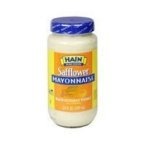
Item Name: Hain Mayonnaise, Safflower , 12-Ounce (Pack of 12) ( Value Bulk Multi-pack)
Value: 144.0
Unit: Fl Oz

Price: 16.25